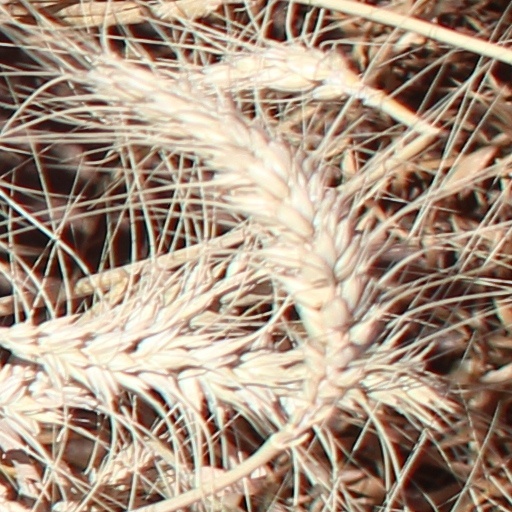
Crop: wheat